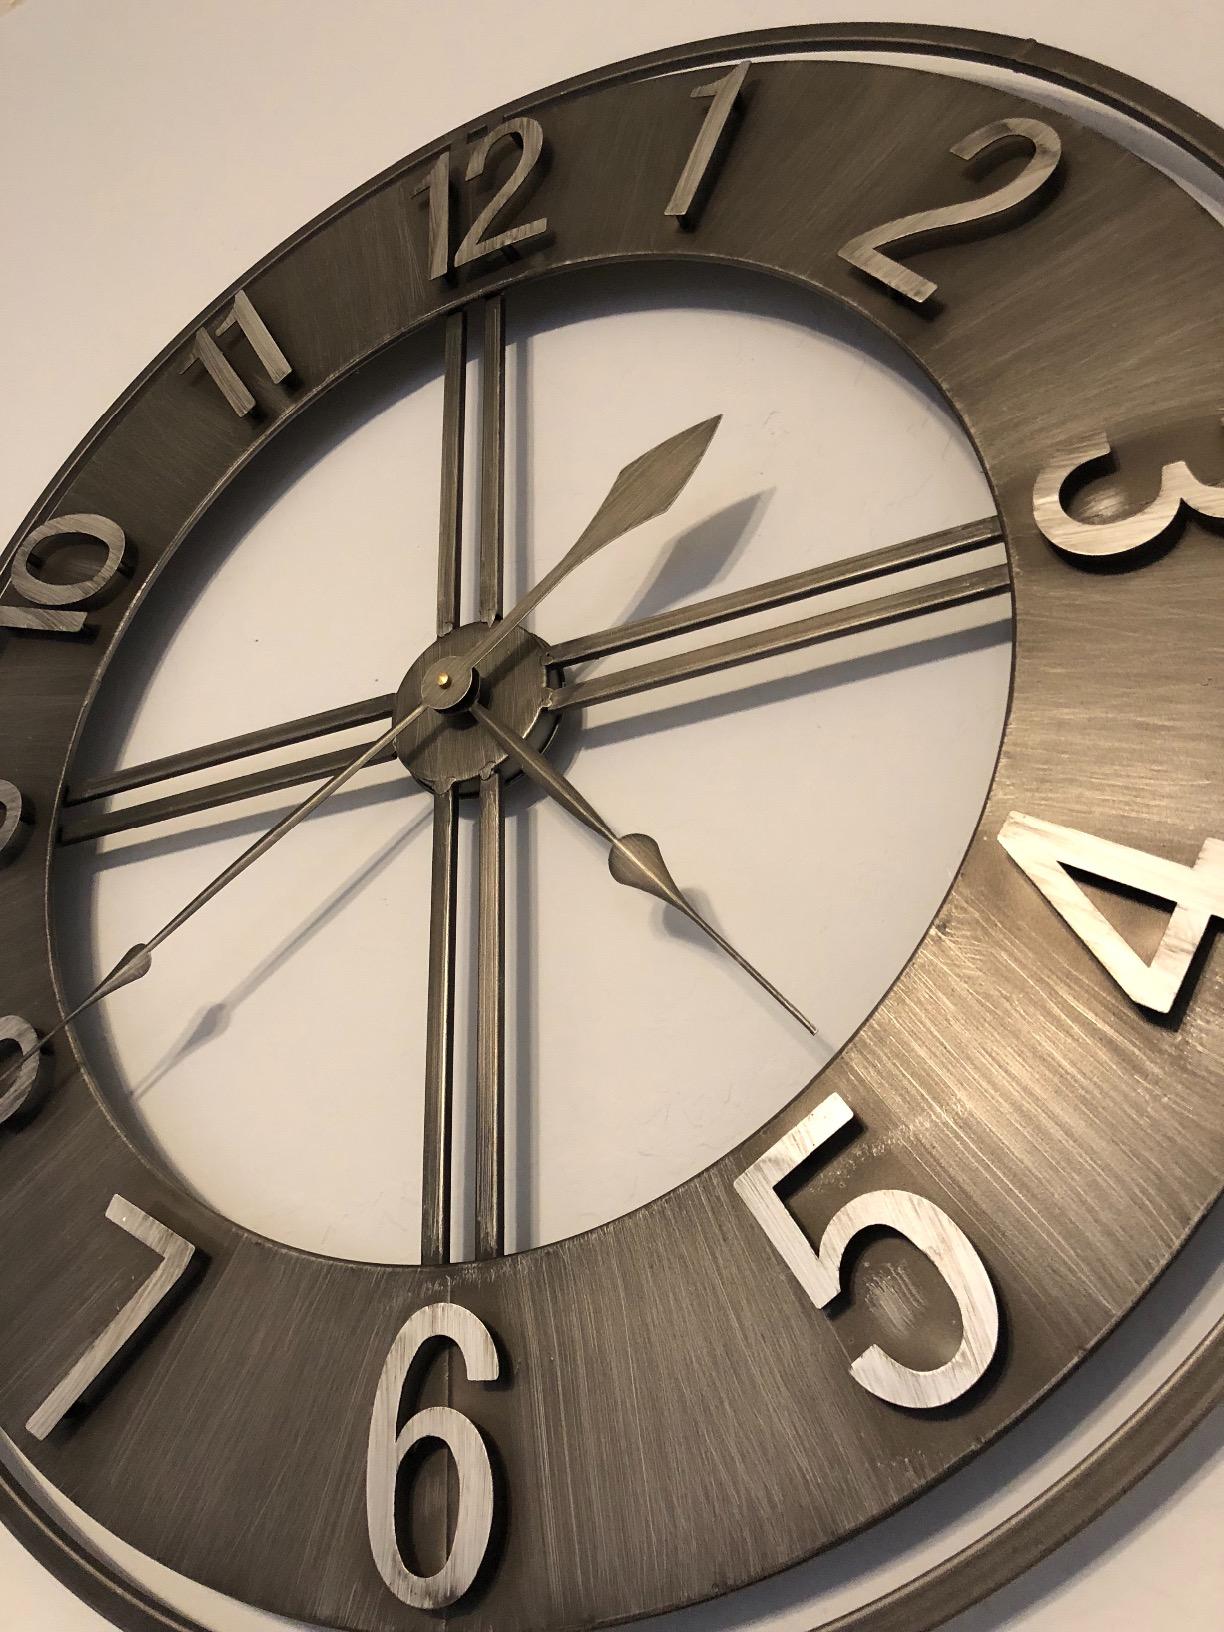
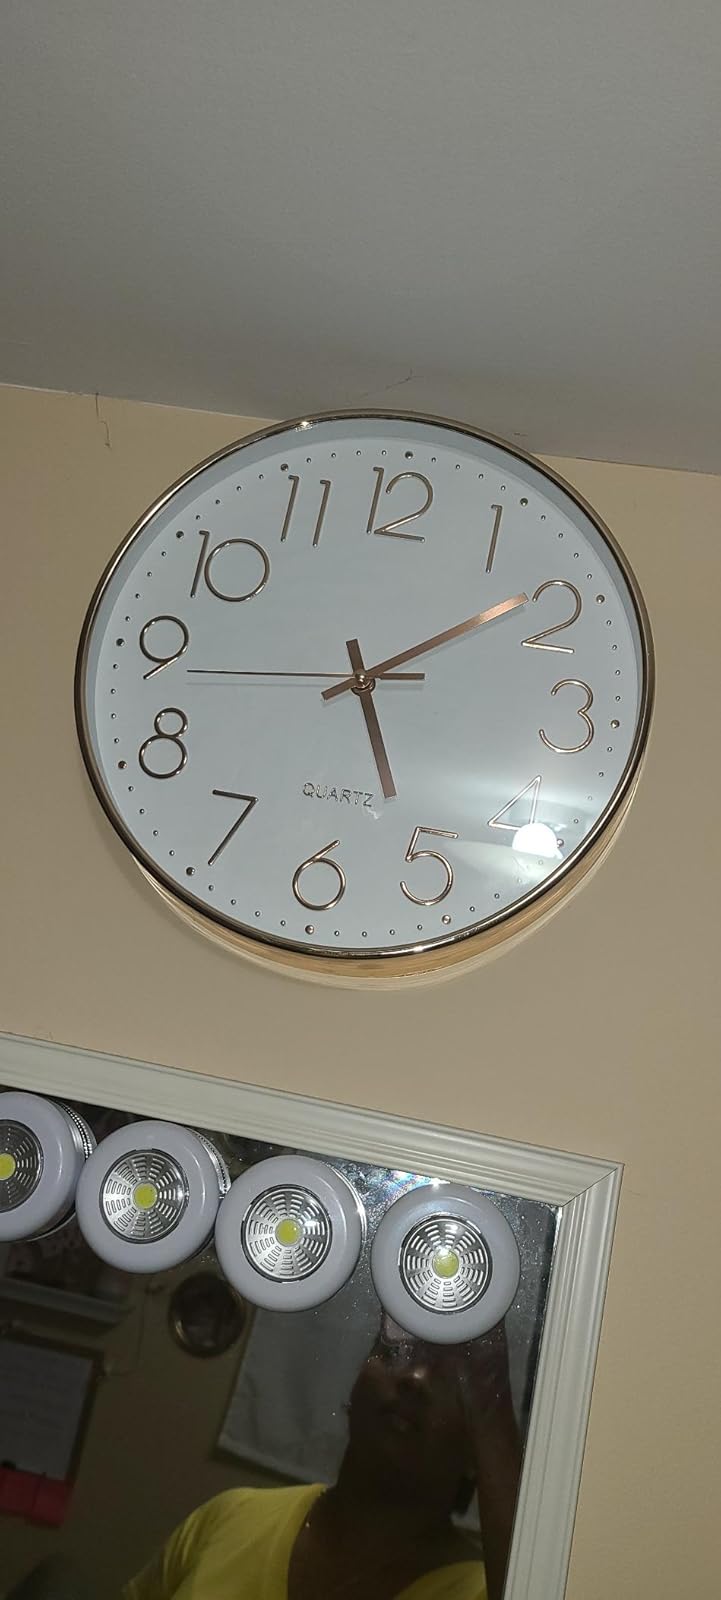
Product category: clock
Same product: no